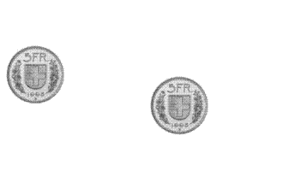
En physique statistique classique, l’équipartition de l’énergie est un résultat remarquable selon lequel l’énergie totale d’un système à l’équilibre thermodynamique est répartie en parts égales en moyenne entre ses différentes composantes. Ce résultat découle très directement du postulat fondamental de la physique statistique ; on parle souvent de principe d’équipartition de l’énergie.